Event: Nepal Earthquake
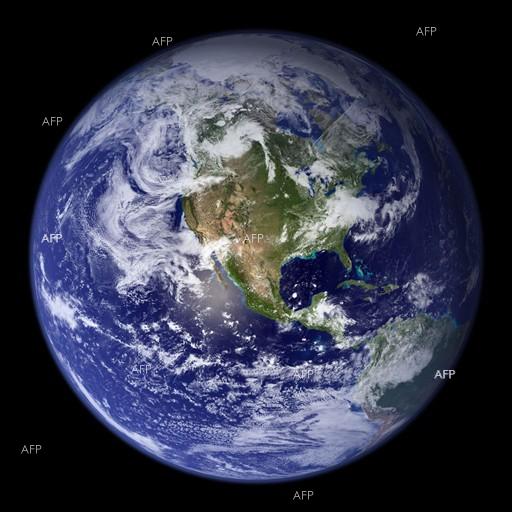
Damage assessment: no_damage